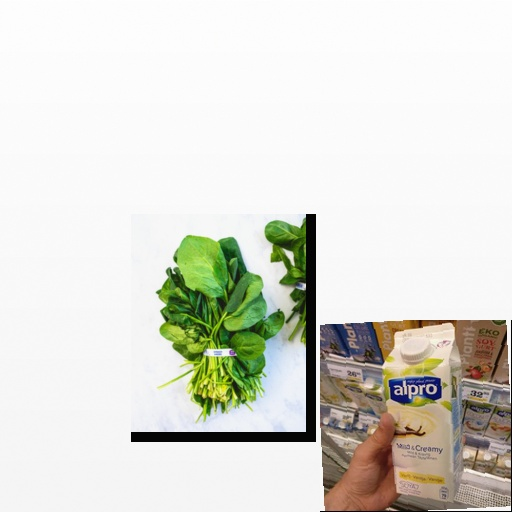
Food items: vanilla_soy_yogurt, spinach